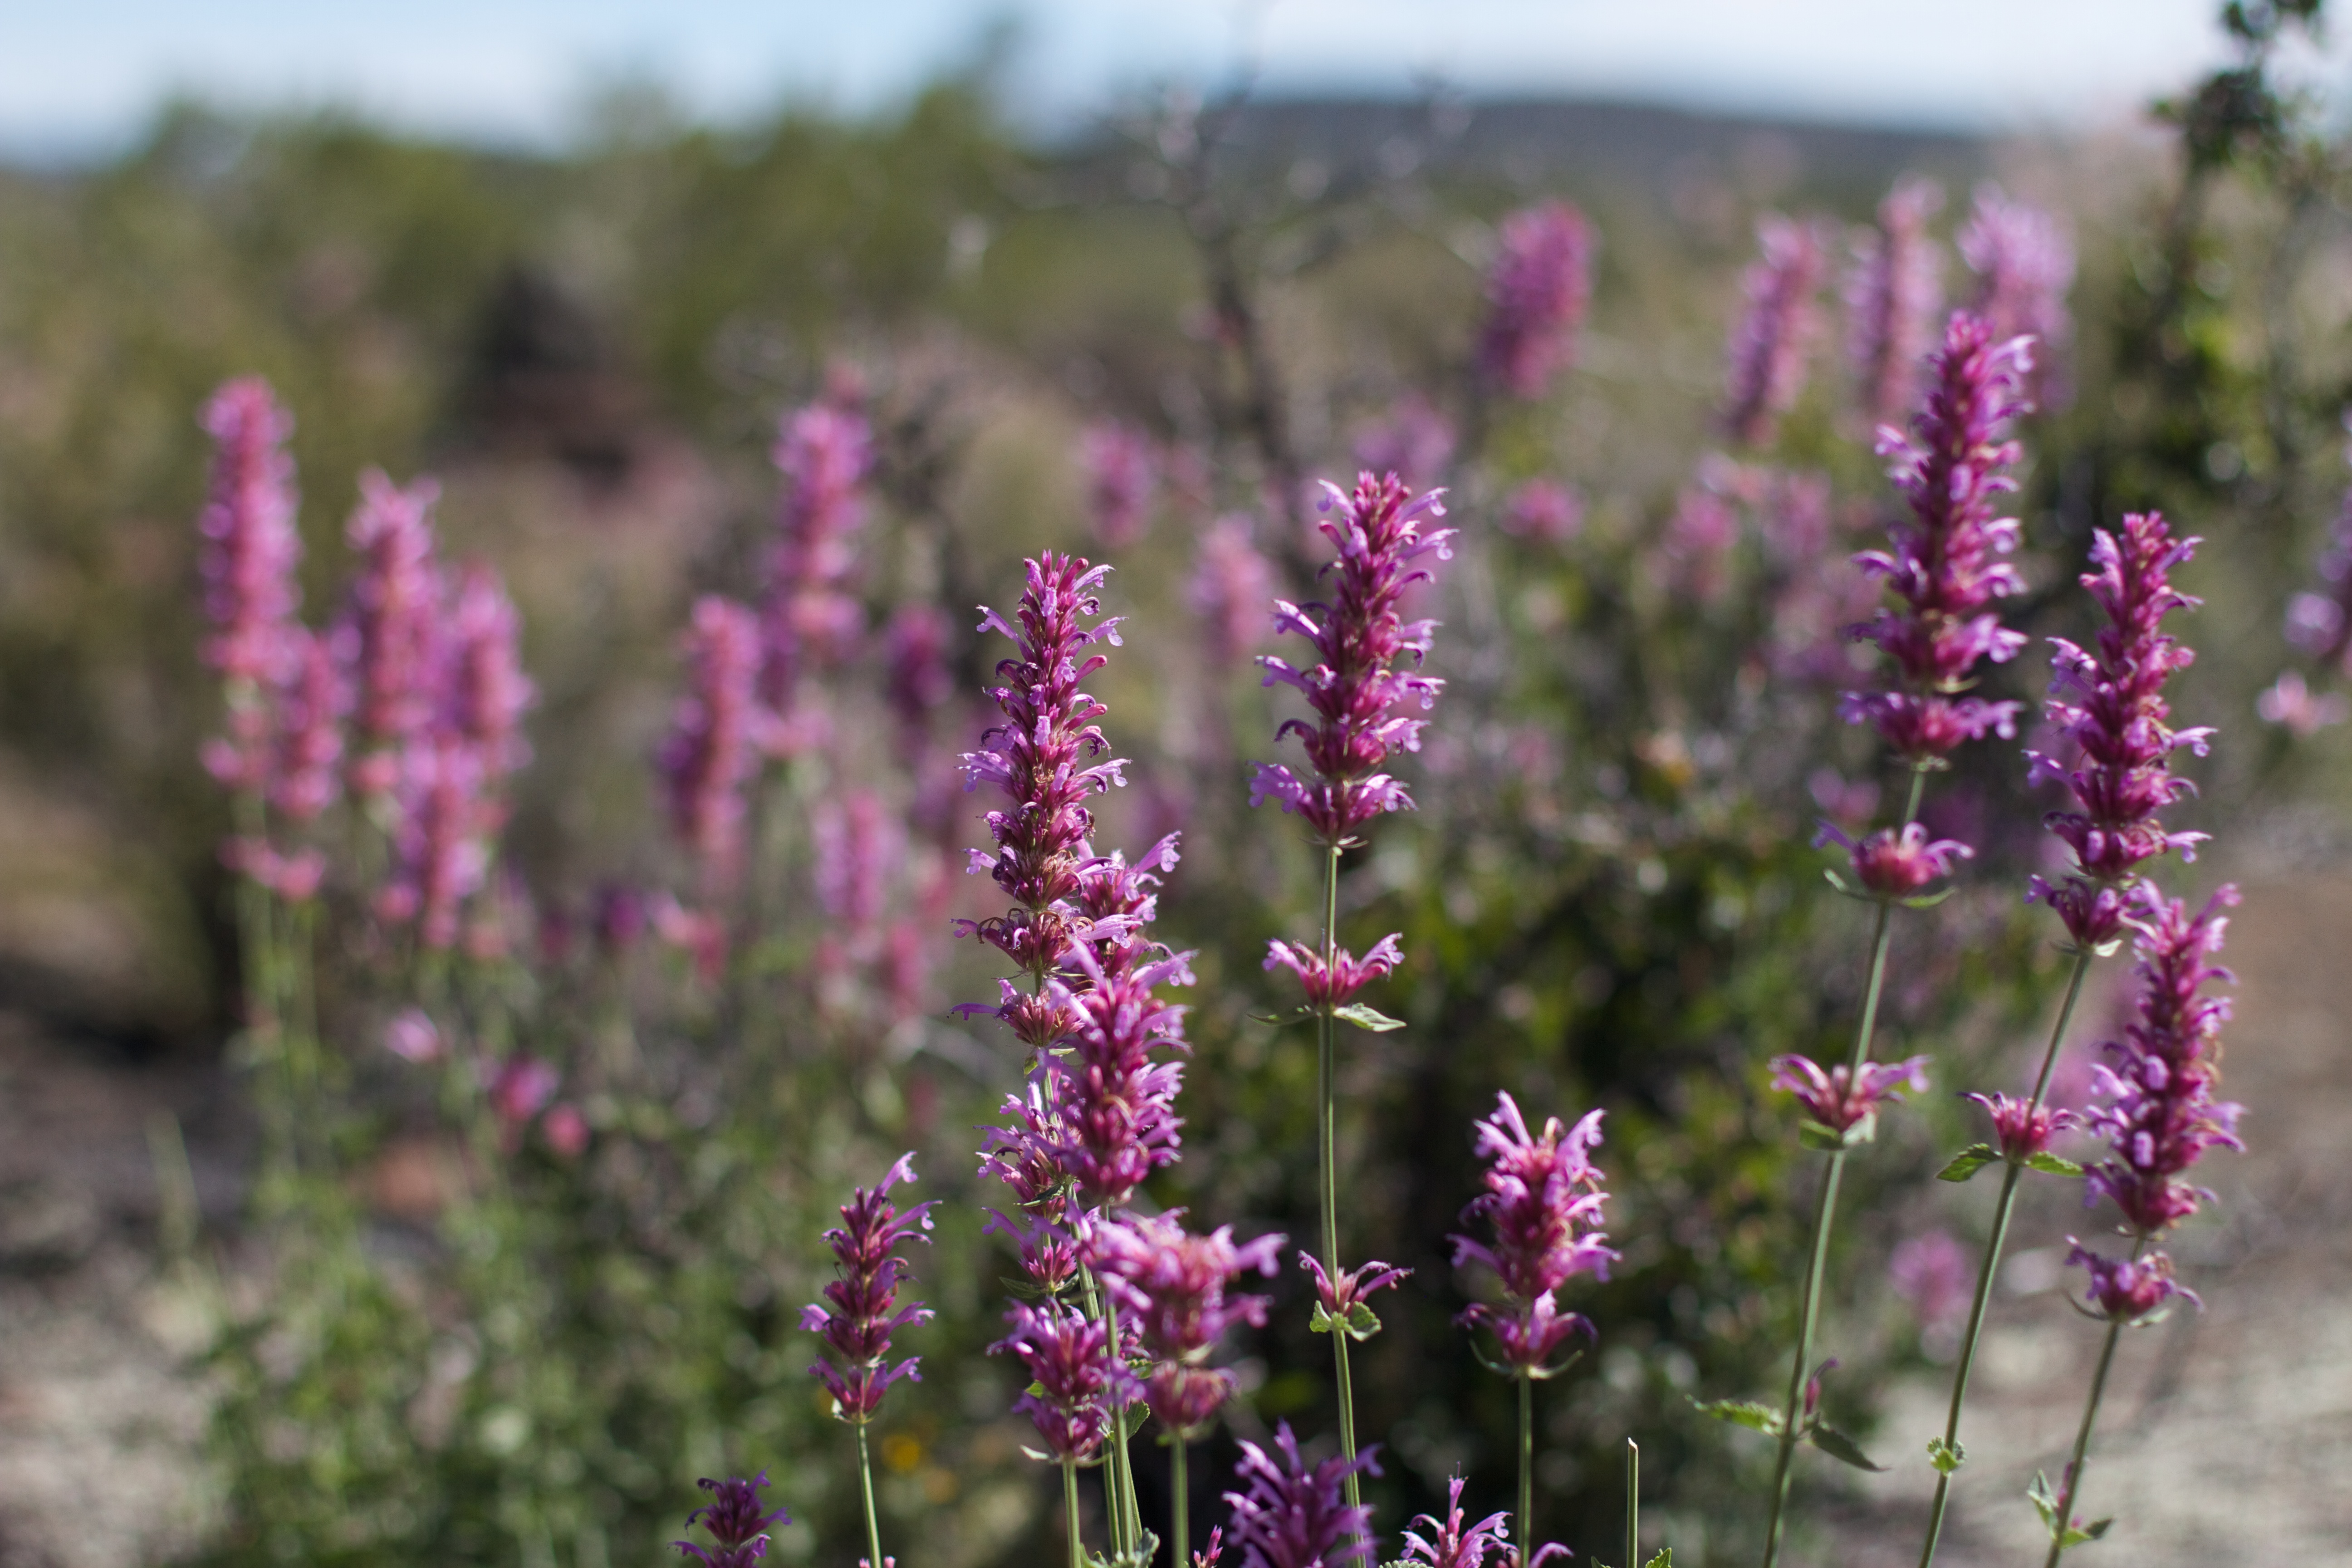
grass, blossom, plant, meadow, prairie, flower, herb, botany, flora, lavender, wildflower, shrub, flowering plant, annual plant, grass family, land plant, english lavender, french lavender, hyssopus, loosestrife and pomegranate family